Walker Field Shelterhouse

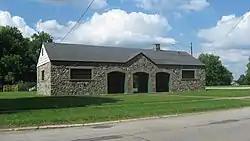
Walker Field Shelterhouse, July 2013

Walker Field Shelterhouse is a historic park shelter located at South Bend, St. Joseph County, Indiana. It was constructed in 1938 by the Works Progress Administration. It is a one-story, T-shaped fieldstone building. It consists of a gable roofed section with attached hipped roof arcades enclosing space for a wading pool. The central section features three wide segmental arched openings.